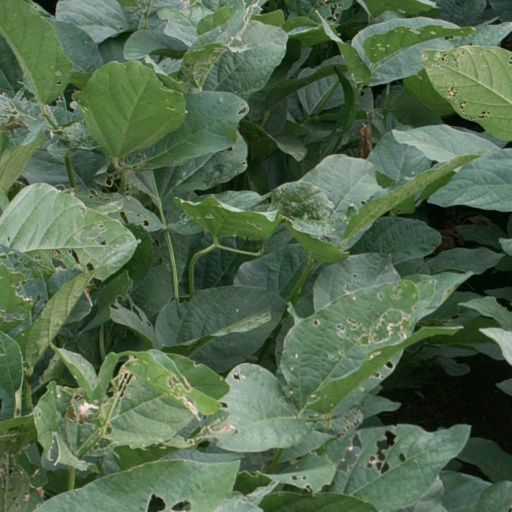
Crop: soybean